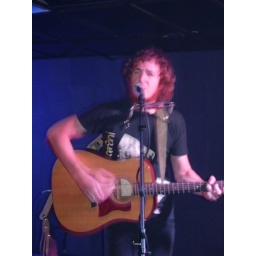
My little brother Jonathan Terrell rocks West End bar in Longview, TX